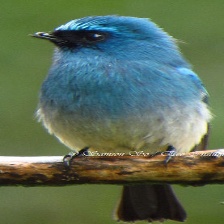
Species: INDIGO FLYCATCHER
Scientific name: EUMYIAS INDIGO